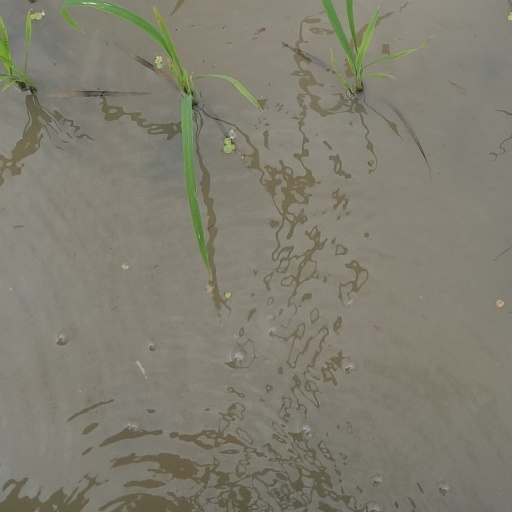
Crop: rice